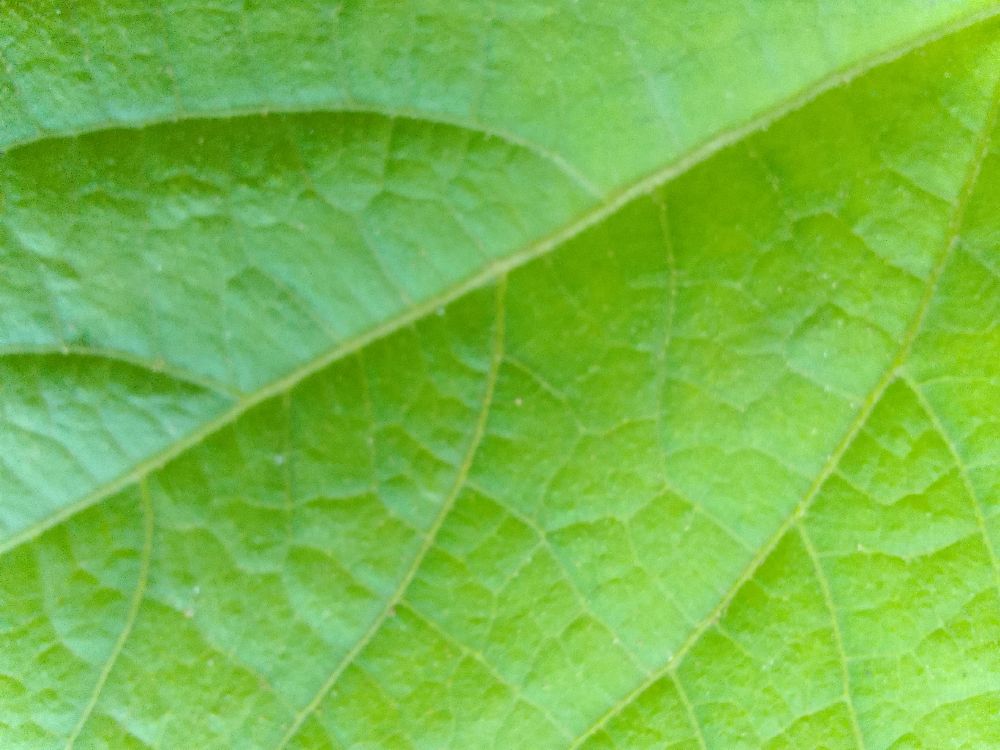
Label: healthy